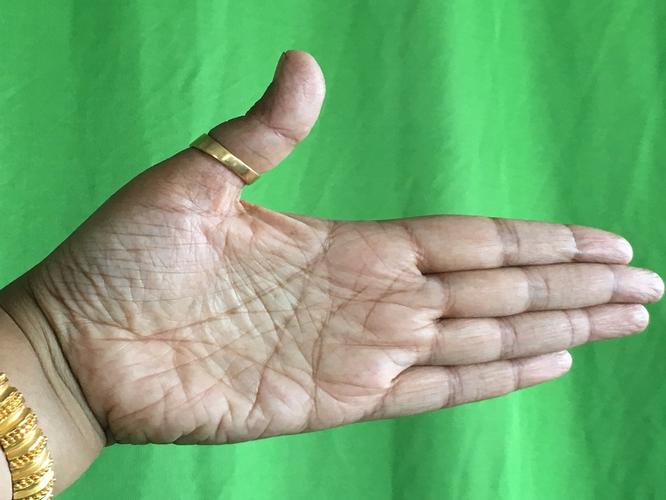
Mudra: Ardhachandran
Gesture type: single_hand